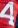
Number: 4